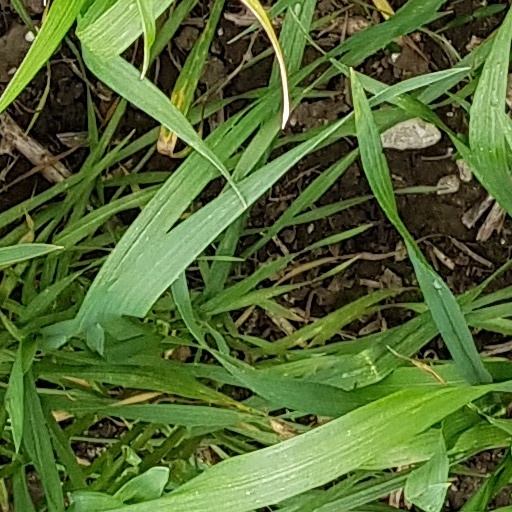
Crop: wheat